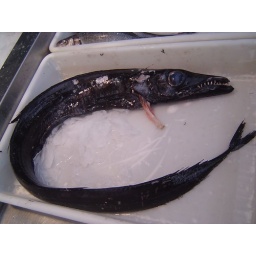
scary specimen in the fish market